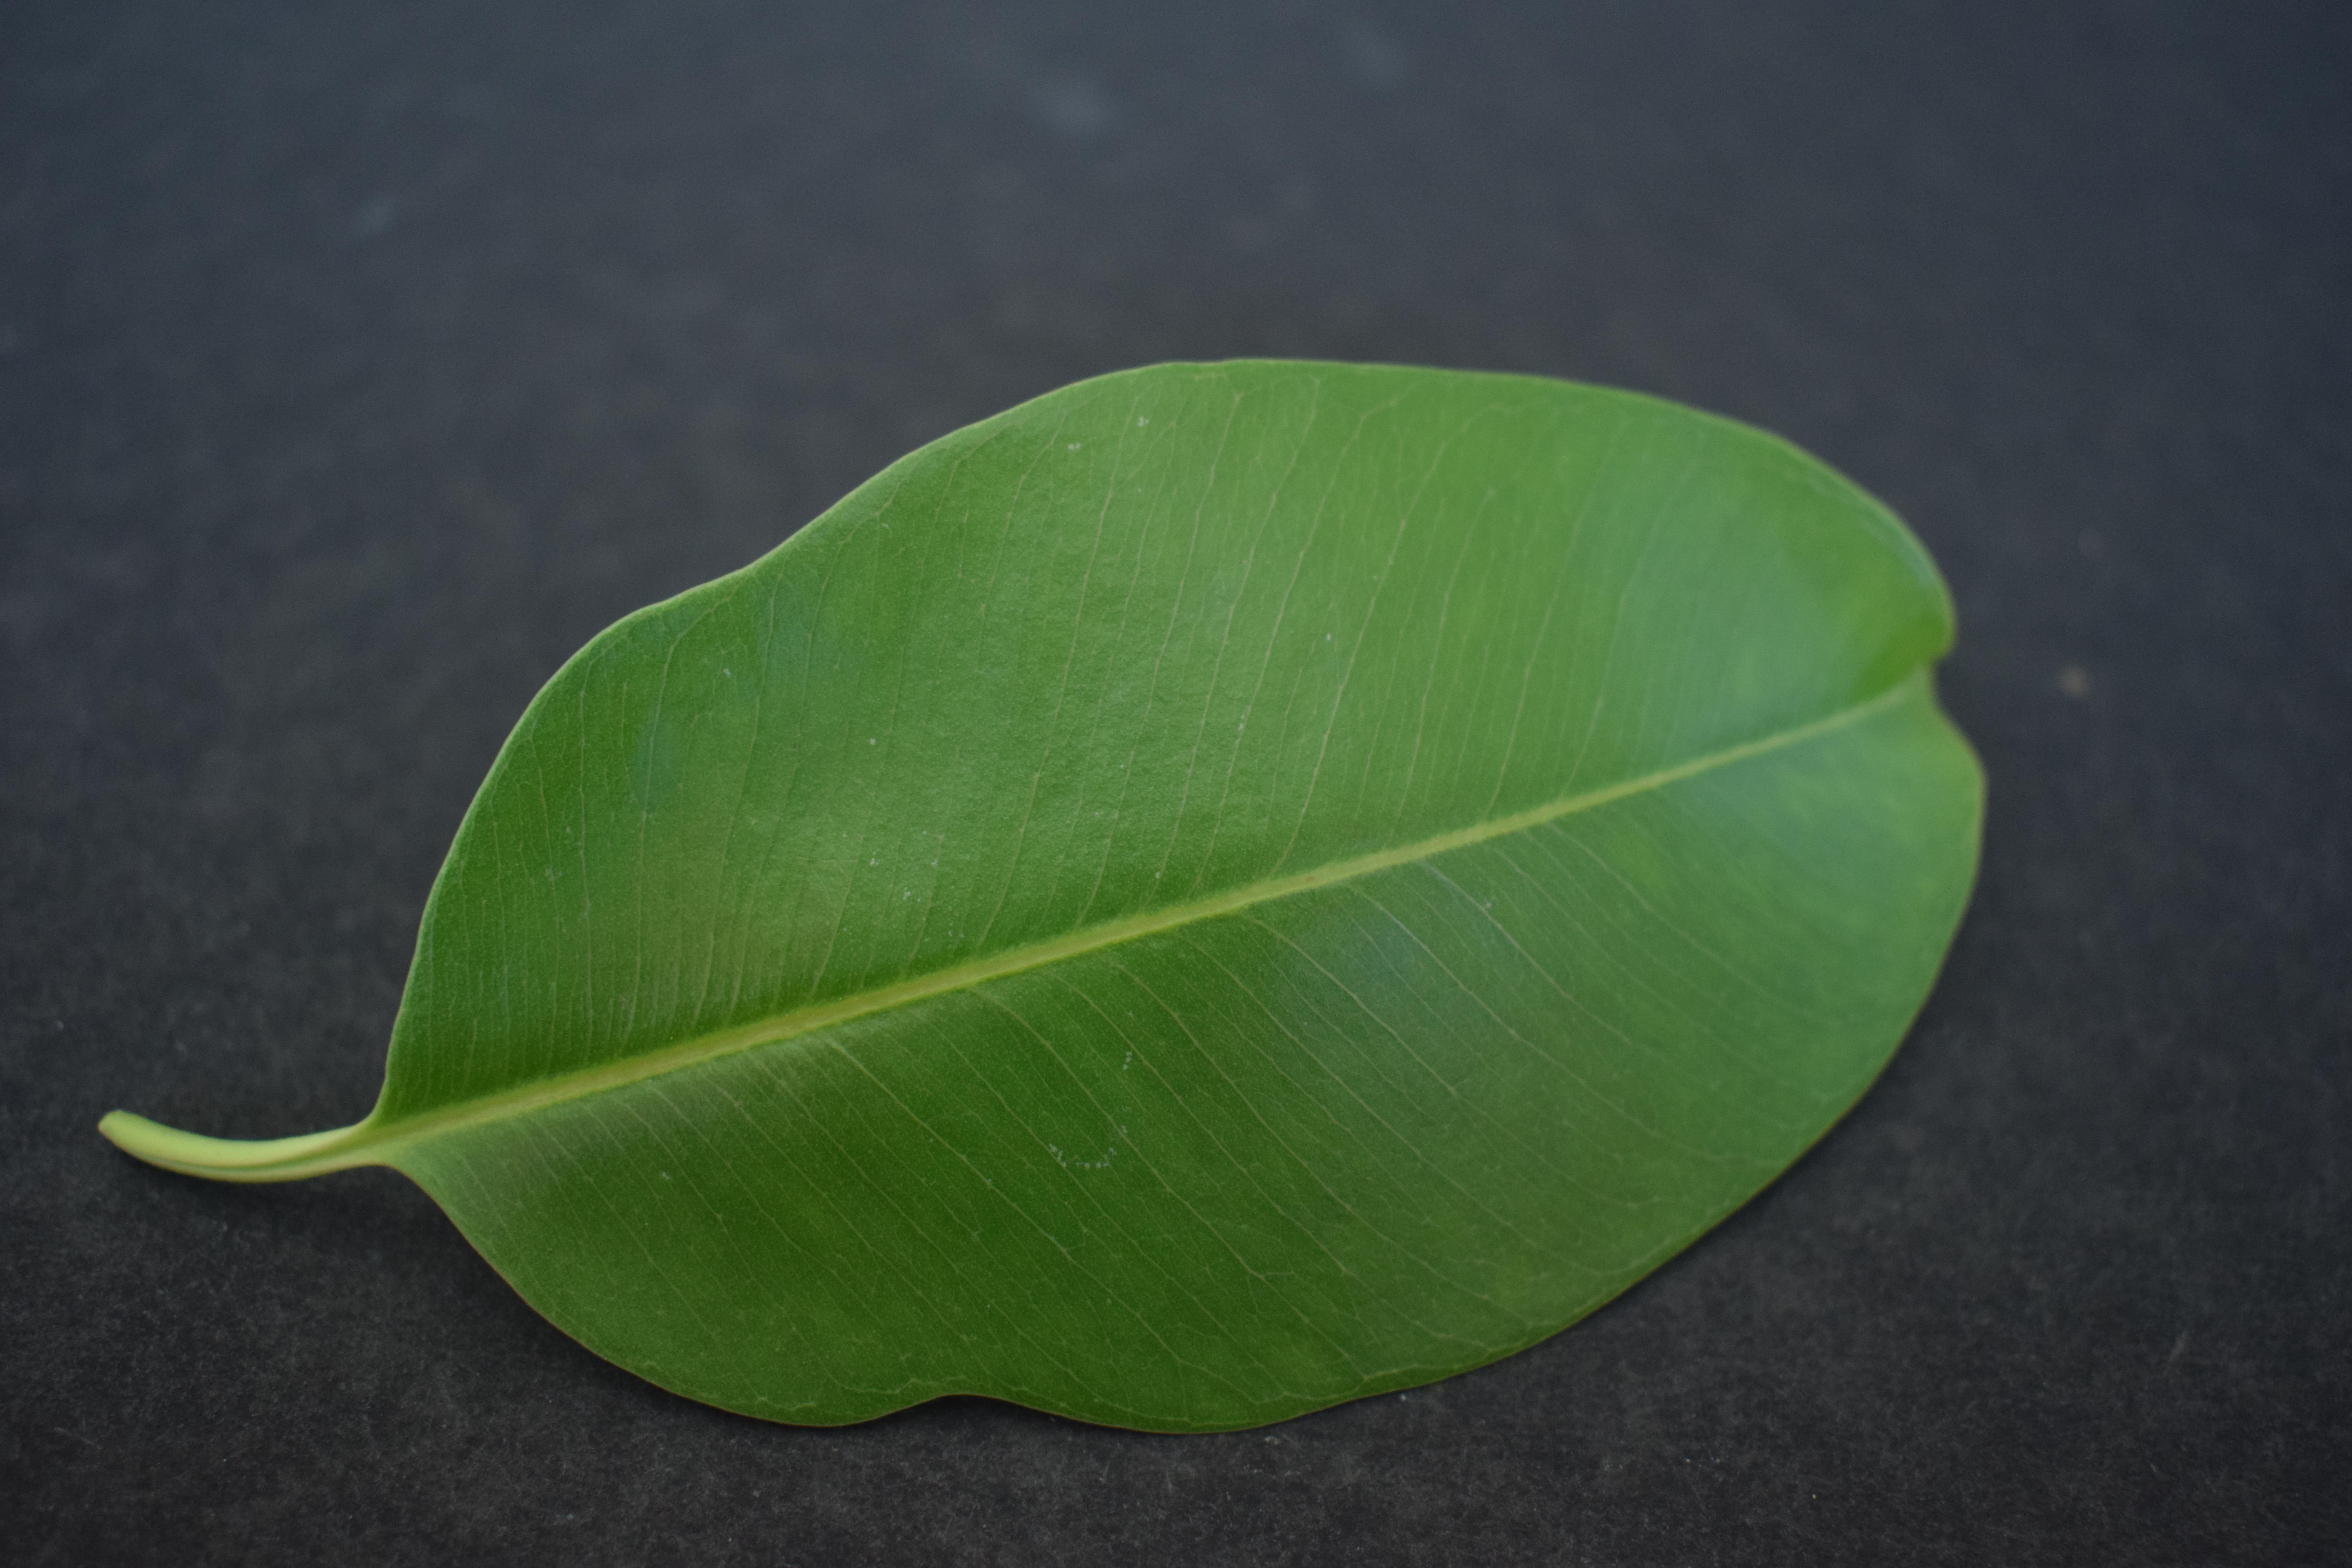
Plant species: Jamun